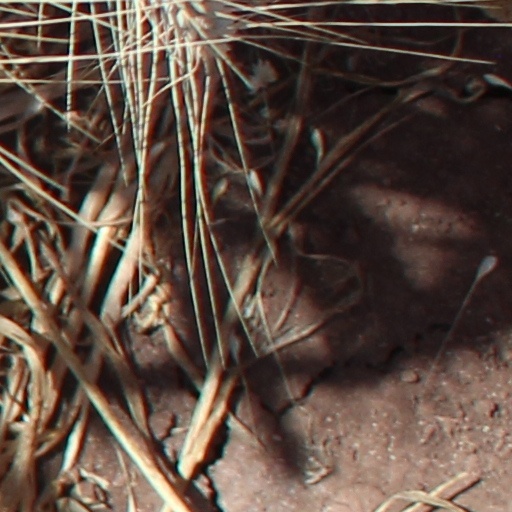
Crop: wheat